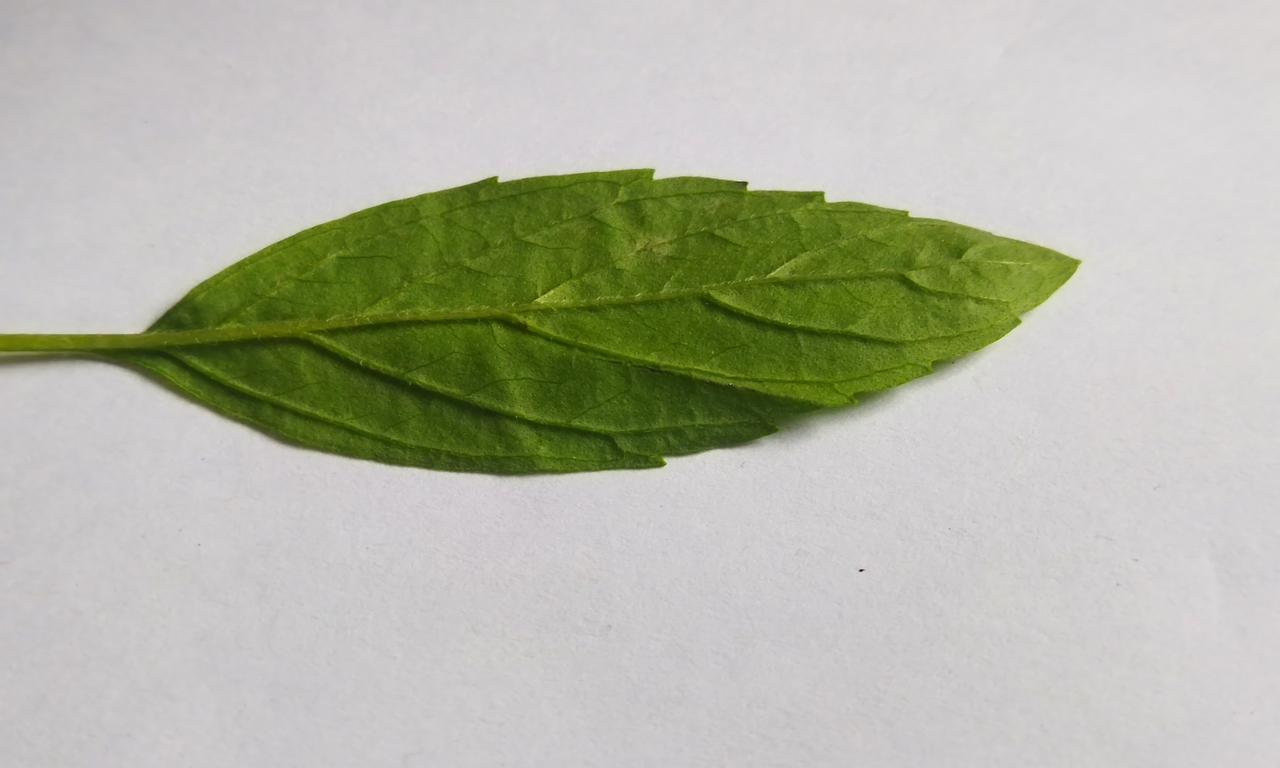
Label: Fresh